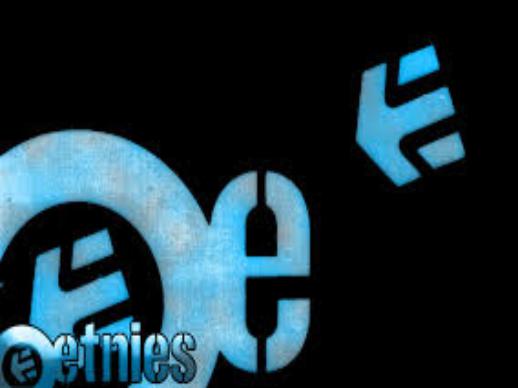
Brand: Etnies
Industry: Clothes